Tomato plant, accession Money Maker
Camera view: bottom (45 deg); turntable rotation: 60 degrees
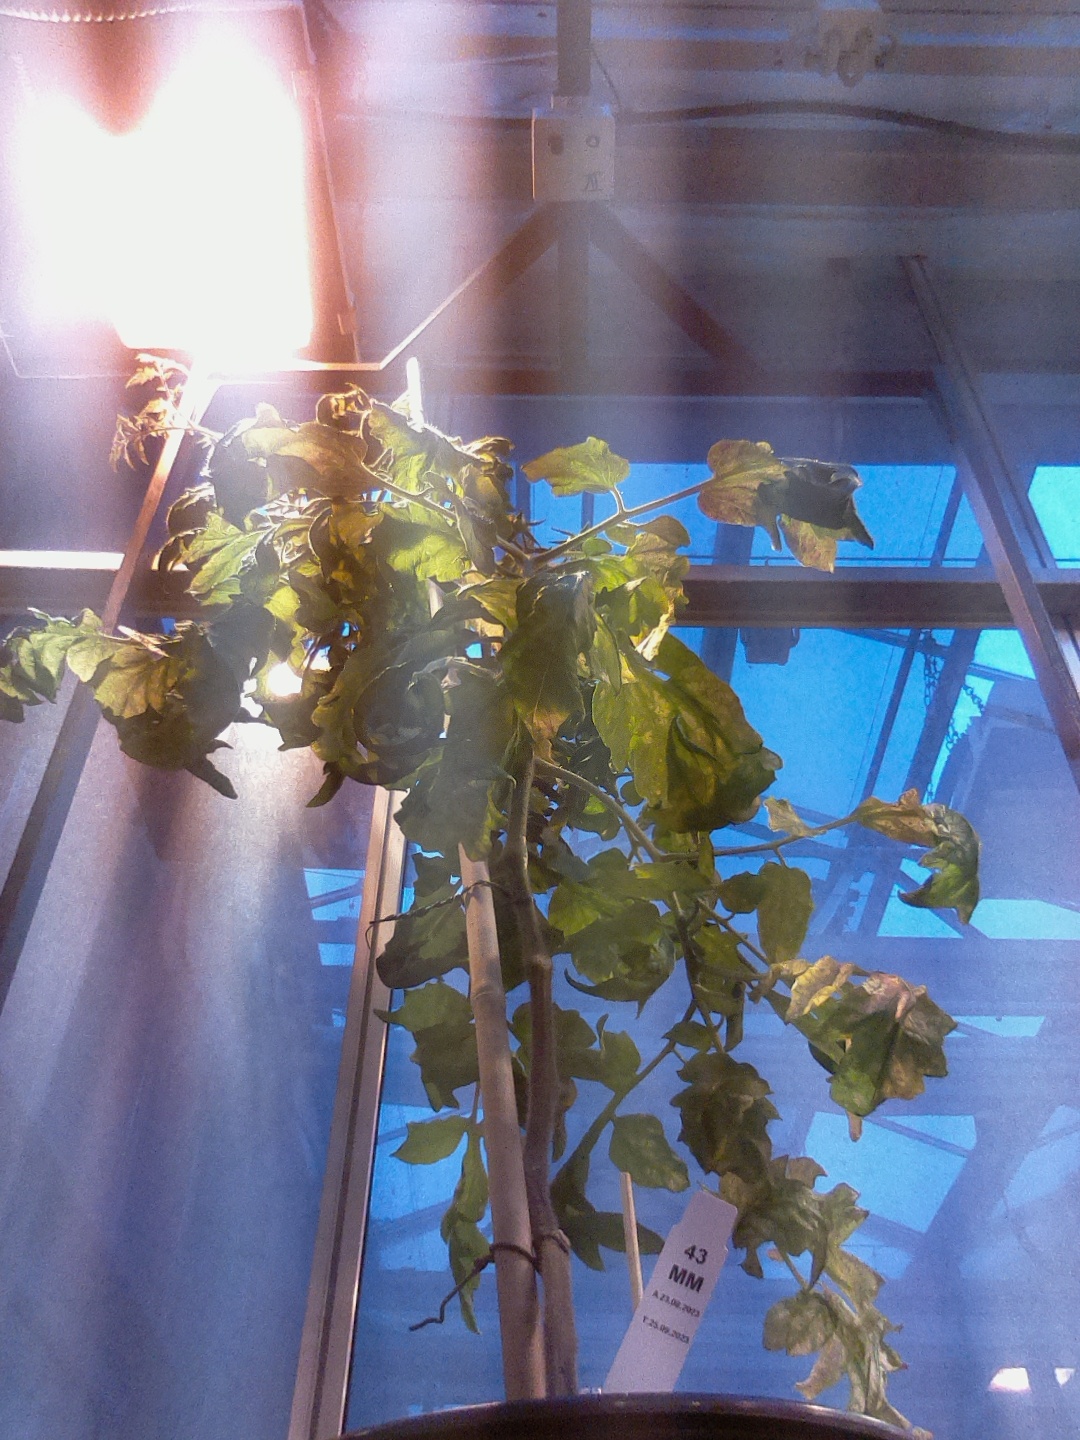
BBCH growth stage 72: 20%-30% of final fruit size